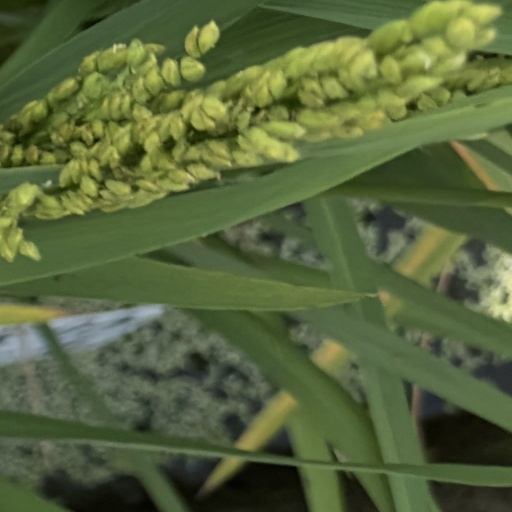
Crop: rice